Jack Real

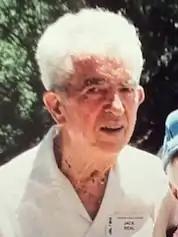
Jack G. Real

Jack G. Real (May 31, 1915 – September 6, 2005) was an aerospace pioneer and Howard Hughes confidant.